Karen Handel

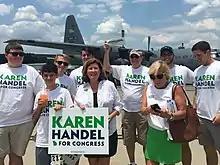
Karen Handel campaigning for the 2017 run-off election

In February 2017, Handel announced a run for U.S. House of Representatives in the 2017 special election, to fill a vacancy in Georgia's 6th congressional district, against Democratic candidate Jon Ossoff. Former U.S. Senator Saxby Chambliss endorsed Handel.